Eßweiler

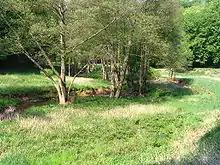
The Talbach valley below the Sprengelburg

Between Eßweiler and Oberweiler im Tal on an outlying hill of the Königsberg, right on "Landesstraße" (State Road) 372, stands the Sprengelburg (or Springeburg). Judging from the remnants, it was built about 1300 and was soon thereafter destroyed in a feud against the Knights of Mülenstein, who were the castle lords, occasioned by their activities as robber knights. Right up until the 1970s, the site was known simply as "am alten Schloss" (“at the Old Castle”) and the whole ruin was buried under an earthen hill, quite hidden from sight, and with trees growing on it. The ruin's current appearance is the result of restoration measures undertaken from 1976 to the mid-1980s initiated by the State Office for Monument Care ("Landesamt für Denkmalpflege") in Speyer. Since 1983, the ruin has been listed as an architectural monument.